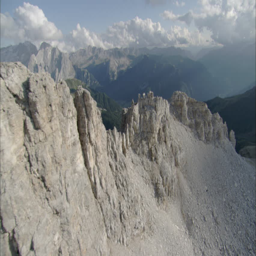
panning across an edge on a mountain to reveal large green valley behind it .